Gilbert M. Gaul

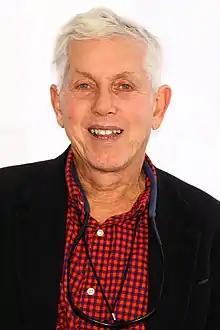
Gaul at the 2019 Texas Book Festival

Gilbert Martin Gaul (born May 18, 1951) is an American journalist. He has won two Pulitzer Prizes and been a finalist for four others.